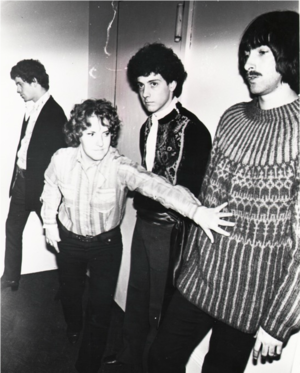
La chronologie du rock, présente les principaux événements de ce genre musical et des différents courants qui en sont issus.
Doug Yule, né le 25 février 1947 aux États-Unis, est un musicien, notamment membre du groupe Velvet Underground de 1968 à 1973.
The Velvet Underground [ðə ˈvɛlvət ˈʌndəɹgɹaʊnd] est un groupe de rock américain, originaire de New York. Formé au milieu des années 1960, il est lié à l'aventure de la Factory d'Andy Warhol qui les a produits. D'abord connu des seuls milieux « underground » new-yorkais, son influence n'a cessé de croître après sa dissolution. Il a beaucoup influencé David Bowie, qui, à ses débuts, chante des reprises du Velvet dans des clubs.
William Linich, Jr. dit Billy Name ou Billy Goat, né le 22 février 1940 à Poughkeepsie et mort le 18 juillet 2016, est un photographe américain, artiste, cinéaste, concepteur d'éclairage.